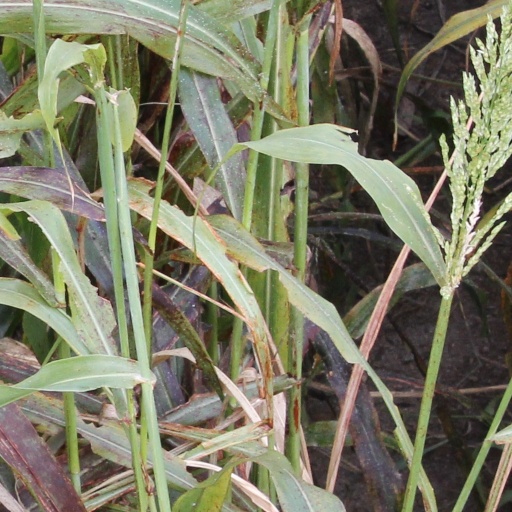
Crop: sorghum